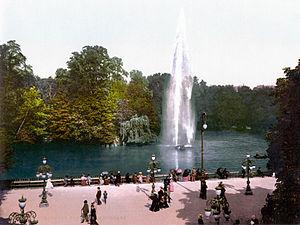
Les thermes de Wiesbaden sont l'un des établissements de cure les plus luxueux d'Allemagne. Lieu de villégiature privilégié de la station thermale qu'est Wiesbaden, elle est le cadre de nombreuses manifestations. Outre ses deux salles de spectacle, elle héberge le restaurant gastronomique Gerd Käfer und Roland Kuffler GmbH & Co. et le casino de Wiesbaden.